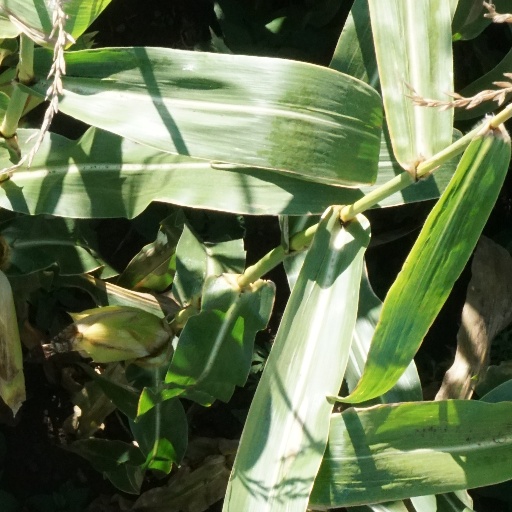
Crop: maize; corn